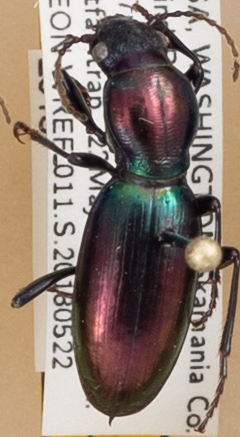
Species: Zacotus matthewsii
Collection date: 2018-05-22
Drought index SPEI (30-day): -2.09
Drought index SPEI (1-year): -0.39
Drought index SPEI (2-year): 0.71